Sanctuary of the Apparitions

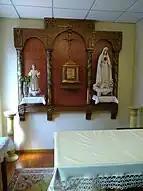
Sister Lúcia's cell, now a chapel

The building was constructed in the mid-16th century. In the 19th century, the building was the palace of the Arias Teijeiro family (Antonio and José, father and son), the latter being a Carlist politician and universal minister.